Cornwall

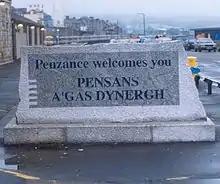
A welcome sign to Penzance, in the English and Cornish languages

Cornwall's only city, and the home of the council headquarters, is Truro. Nearby Falmouth is notable as a port. St Just in Penwith is the westernmost town in England, though the same claim has been made for Penzance, which is larger. St Ives and Padstow are today small vessel ports with a major tourism and leisure sector in their economies. Newquay on the north coast is another major urban settlement which is known for its beaches and is a popular surfing destination, as is Bude further north, but Newquay is now also becoming important for its aviation-related industries. Camborne is the county's largest town and more populous than the county town Truro. Together with the neighbouring town of Redruth, it forms the largest urban area in Cornwall, and both towns were significant as centres of the global tin mining industry in the 19th century; nearby copper mines were also very productive during that period. St Austell is also larger than Truro and was the centre of the china clay industry in Cornwall. Until four new parishes were created for the St Austell area on 1 April 2009 St Austell was the largest settlement in Cornwall.